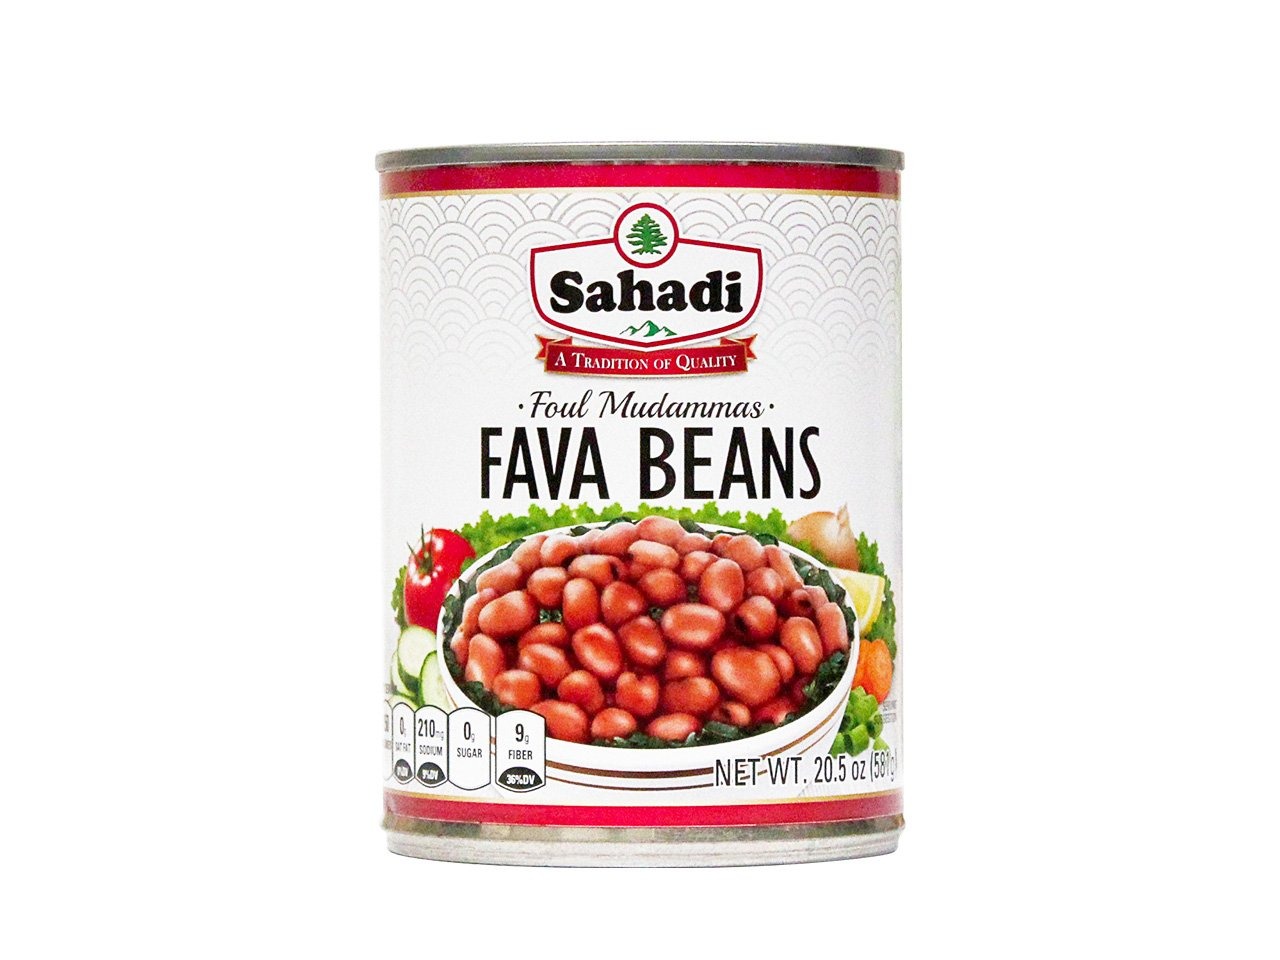
Item Name: SAHADI Foul Mudammas, 20-Ounce (Pack of 12)
Bullet Point 1: Fava beans in water
Bullet Point 2: Cooked and ready to serve
Bullet Point 3: Good source of fiber, calcium and iron
Bullet Point 4: Low fat and low cholesterol
Bullet Point 5: Kosher
Value: 240.0
Unit: ounce

Price: 39.9